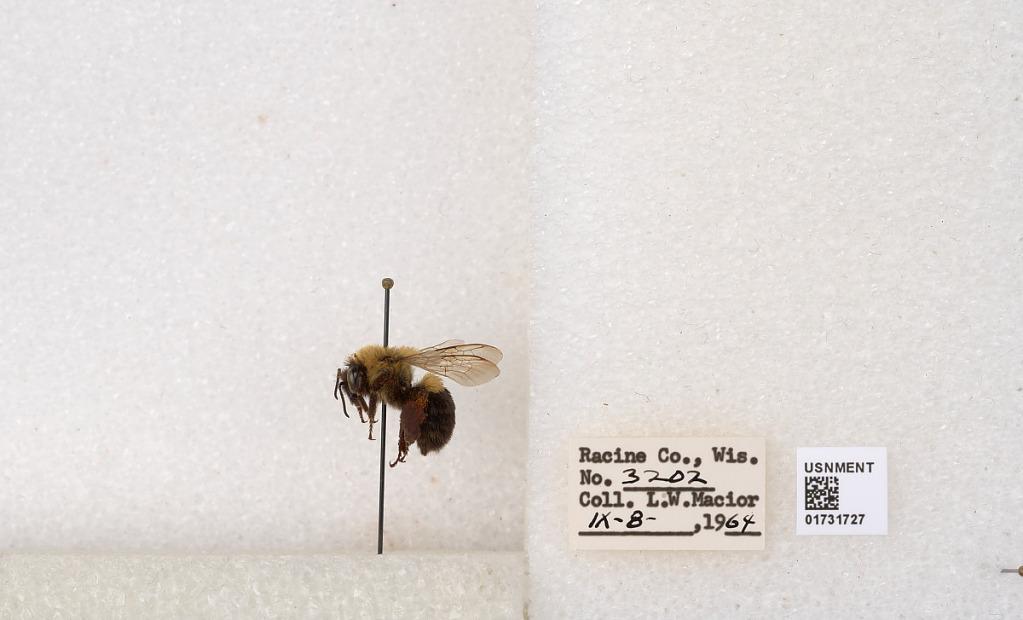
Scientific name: Bombus impatiens Cresson
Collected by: L. Macior
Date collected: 1964-9-8
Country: United States
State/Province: Wisconsin
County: Racine
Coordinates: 42.7299, -87.8123